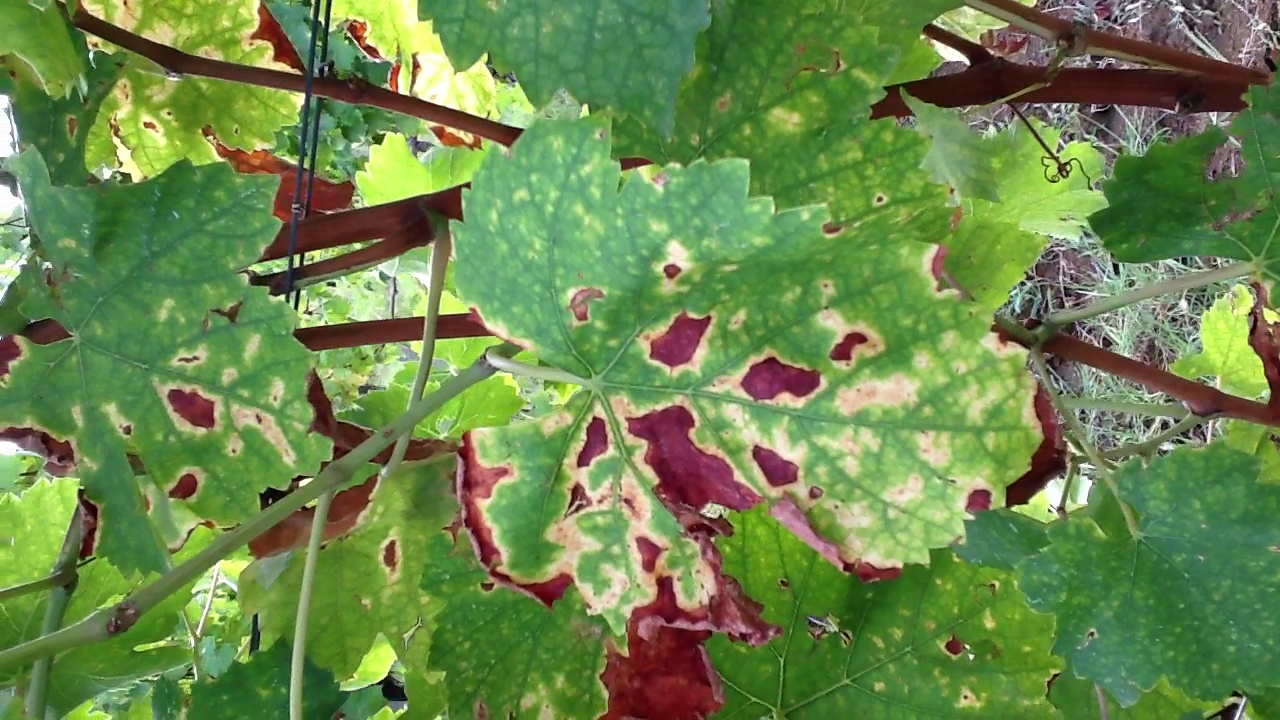
Label: esca